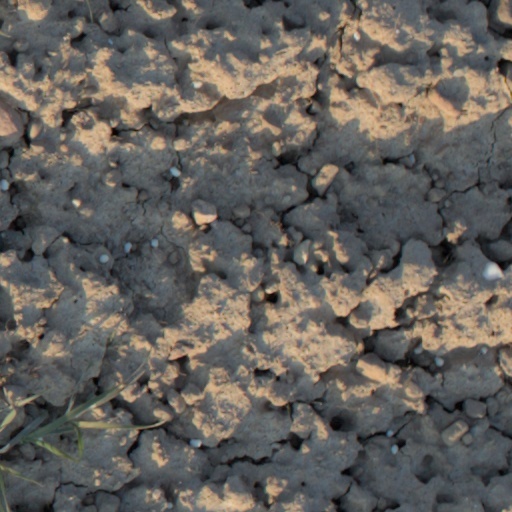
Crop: wheat